Answer in natural language. Considering the relative positions, is Doorway (marked B) to the left or right of Book (marked C)? Choose between the following options: left or right
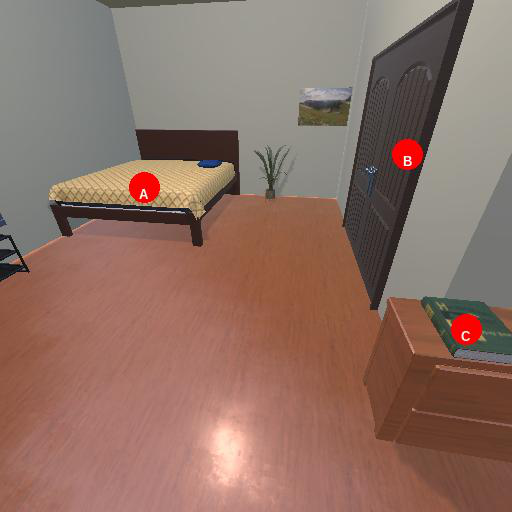
<answer>right</answer>